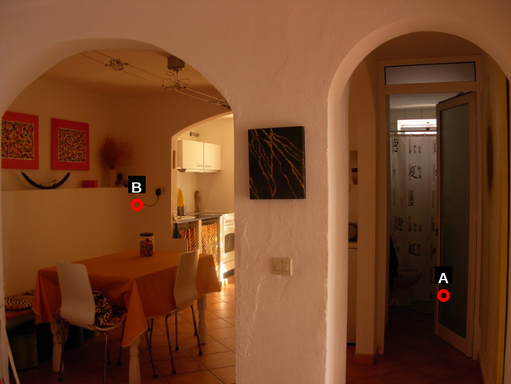
Question: Two points are circled on the image, labeled by A and B beside each circle. Which point is closer to the camera?
Select from the following choices.
(A) A is closer
(B) B is closer
Answer: A